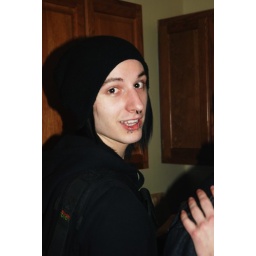
all the girls standing in the line for the bathroom 114